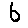
Label: 6